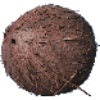
Label: Cocos 1